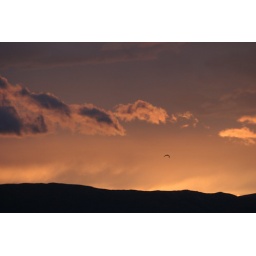
bird and sunrise over naknek lake 8281